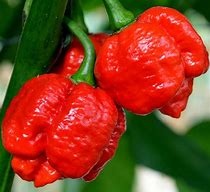
Label: capsicum